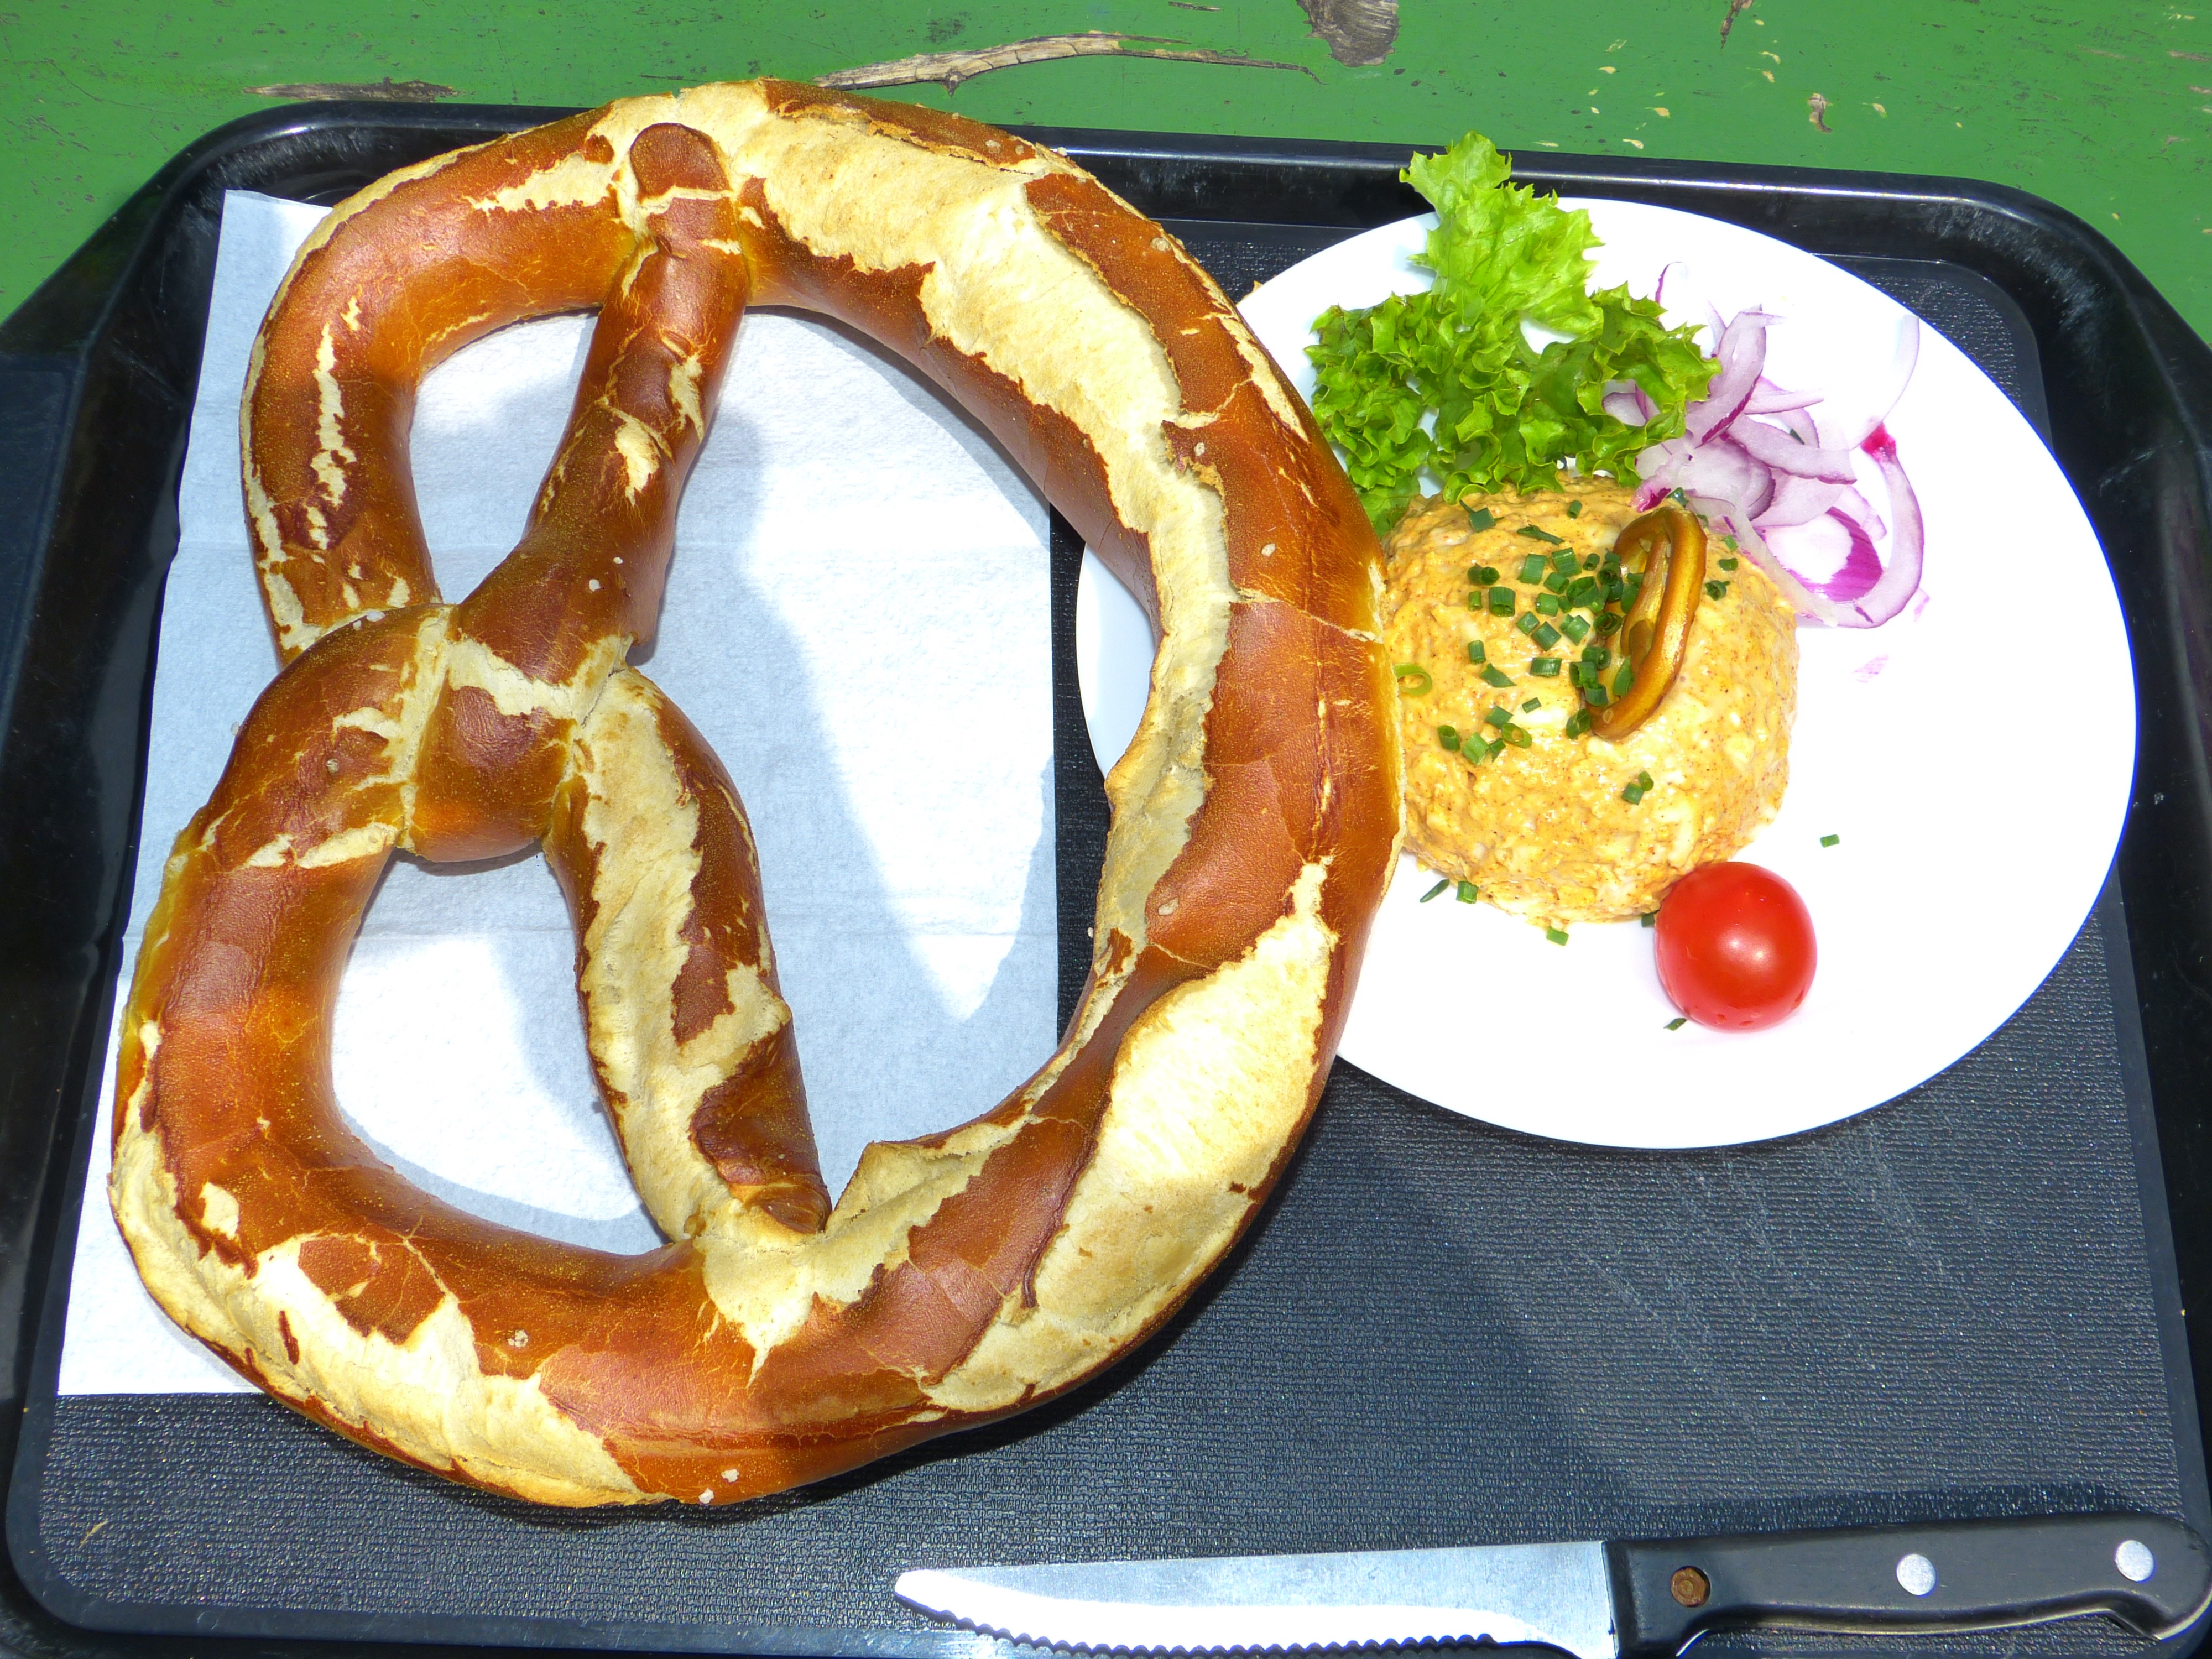
dish, meal, food, breakfast, snack, eat, meat, lunch, cuisine, delicious, cheese, hearty, pretzel, vespers, obatzter, ziwchenmahlzeit